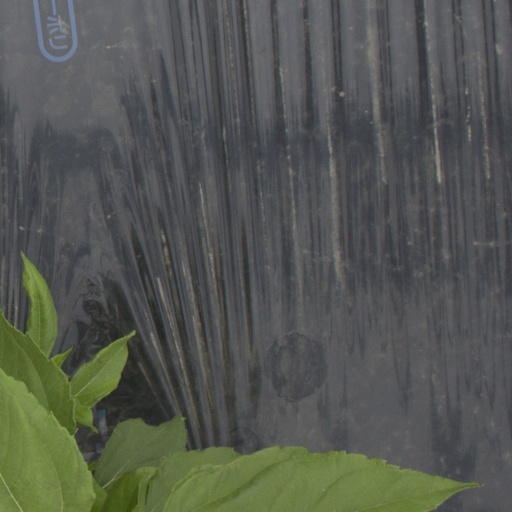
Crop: Jerusalem artichoke